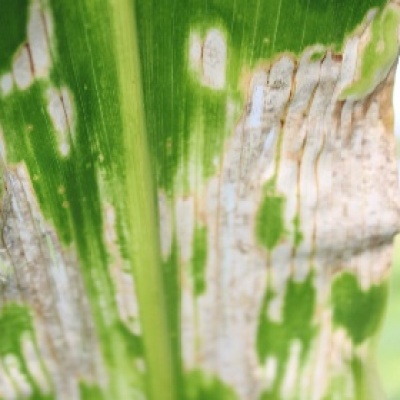
Label: Corn_(Maize)___Leaf_Spot